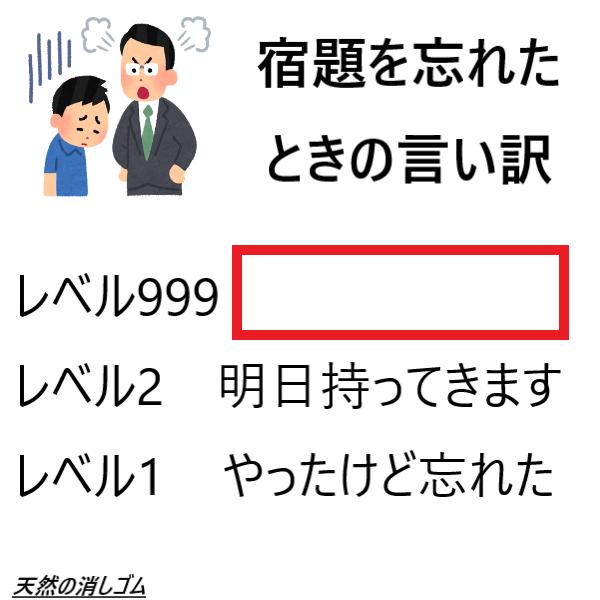
回答: お前が俺の分までやらないのが悪い